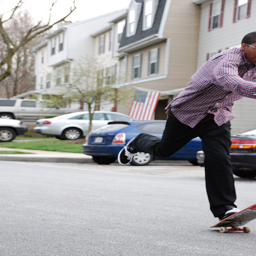
a person riding a skate board in a parking lot
A person on a skateboard is riding in the street.
A person is pushing of on a skateboard
A man riding a skateboard down the middle of a street.
A man tripped while riding a skateboard.